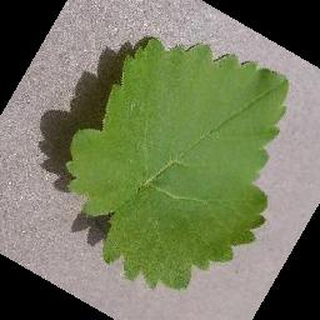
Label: healthy_grape